To Love & Die

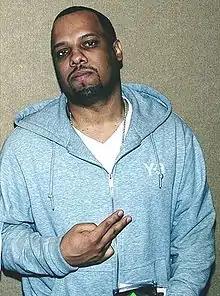
Ernest Wilson professionally known as No I.D., produced "To Love & Die."

In October 2012, after performing at SOB's in New York City, Aiko revealed to The Singers Room that she is recording a project with No I.D. and the rest of Cocaine 80s and that they would also be featured on her upcoming Def Jam debut, "Souled Out": "Me and the Cocaine 80s is made up of musicians, singers and producers. I told them I wanted to be a part of the Cocaine 80s. I wanted to be the female voice of the group. They will be featured on ‘Souled Out’. Yes, we are definitely working on a mixtape or album together. That is definitely in the works.